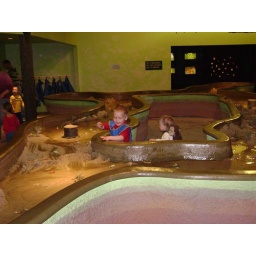
Josh loved playing in the sand and water